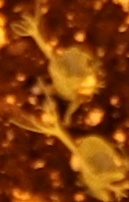
Label: Field Pea